Rob Halford

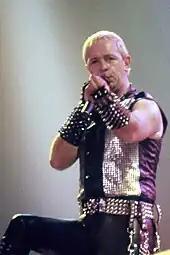
Halford in 1984

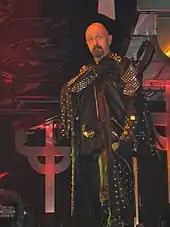
Halford performing with Judas Priest, 2005

Halford was introduced to Judas Priest bassist and co-founder Ian Hill by his sister Sue, who was dating Hill at the time. Halford, a manager of a men's clothing store, joined the band as singer, bringing with him drummer John Hinch from his previous band Hiroshima. Halford and Hinch played their first show with Judas Priest in May 1973 at the Townhouse in Wellington, Shropshire. The show was recorded and part of it released in 2019 on the compilation "Downer-Rock Asylum" on the Audio Archives label.